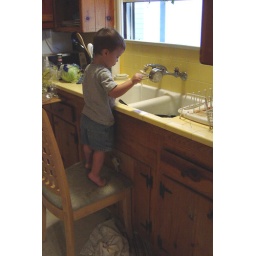
Jack actually scrubs his plate (followed by lots of water play)